Warton Crag

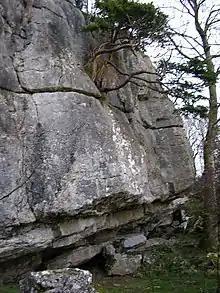
Pinnacle Crag, a rock-climbing area near the summit of Warton Crag

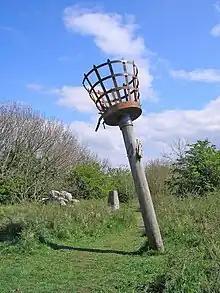
The beacon and trig point in 2009

Warton Crag is a limestone hill in north west Lancashire, England. It lies to the north west of Warton village, in City of Lancaster district. At it is the highest point in the Arnside and Silverdale Area of Outstanding Natural Beauty, and is listed as a "HuMP" or "Hundred Metre Prominence", having a "drop" or "prominence" of with its parent being Hutton Roof Crags. Two areas are Local Nature Reserves, called Warton Crag and Warton Crag Quarry. Different sections are owned by Lancashire County Council, the Wildlife Trust for Lancashire, Manchester and North Merseyside, Lancaster City Council and the Royal Society for the Protection of Birds.